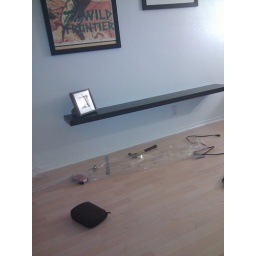
Got the new shelf on the wall in the office, was a battle